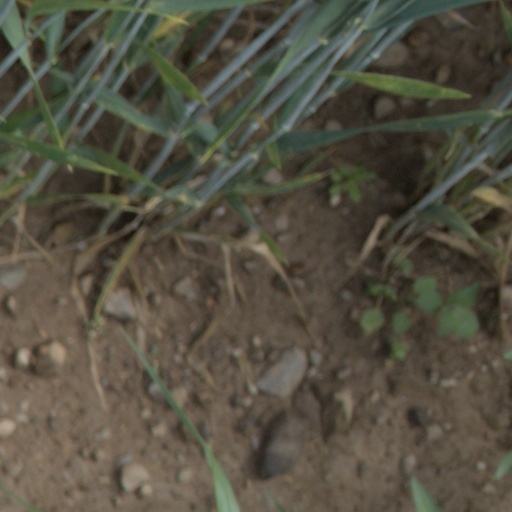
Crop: wheat